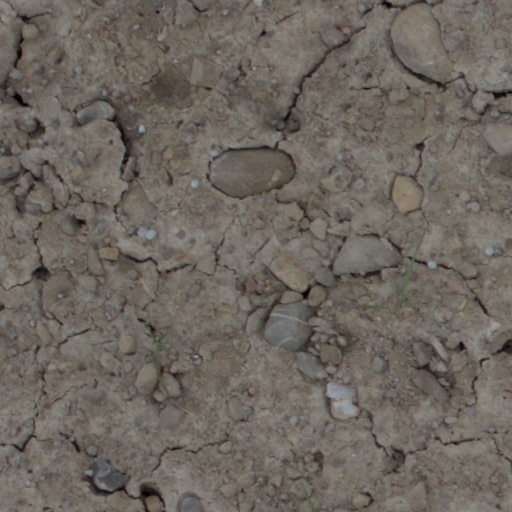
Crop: wheat